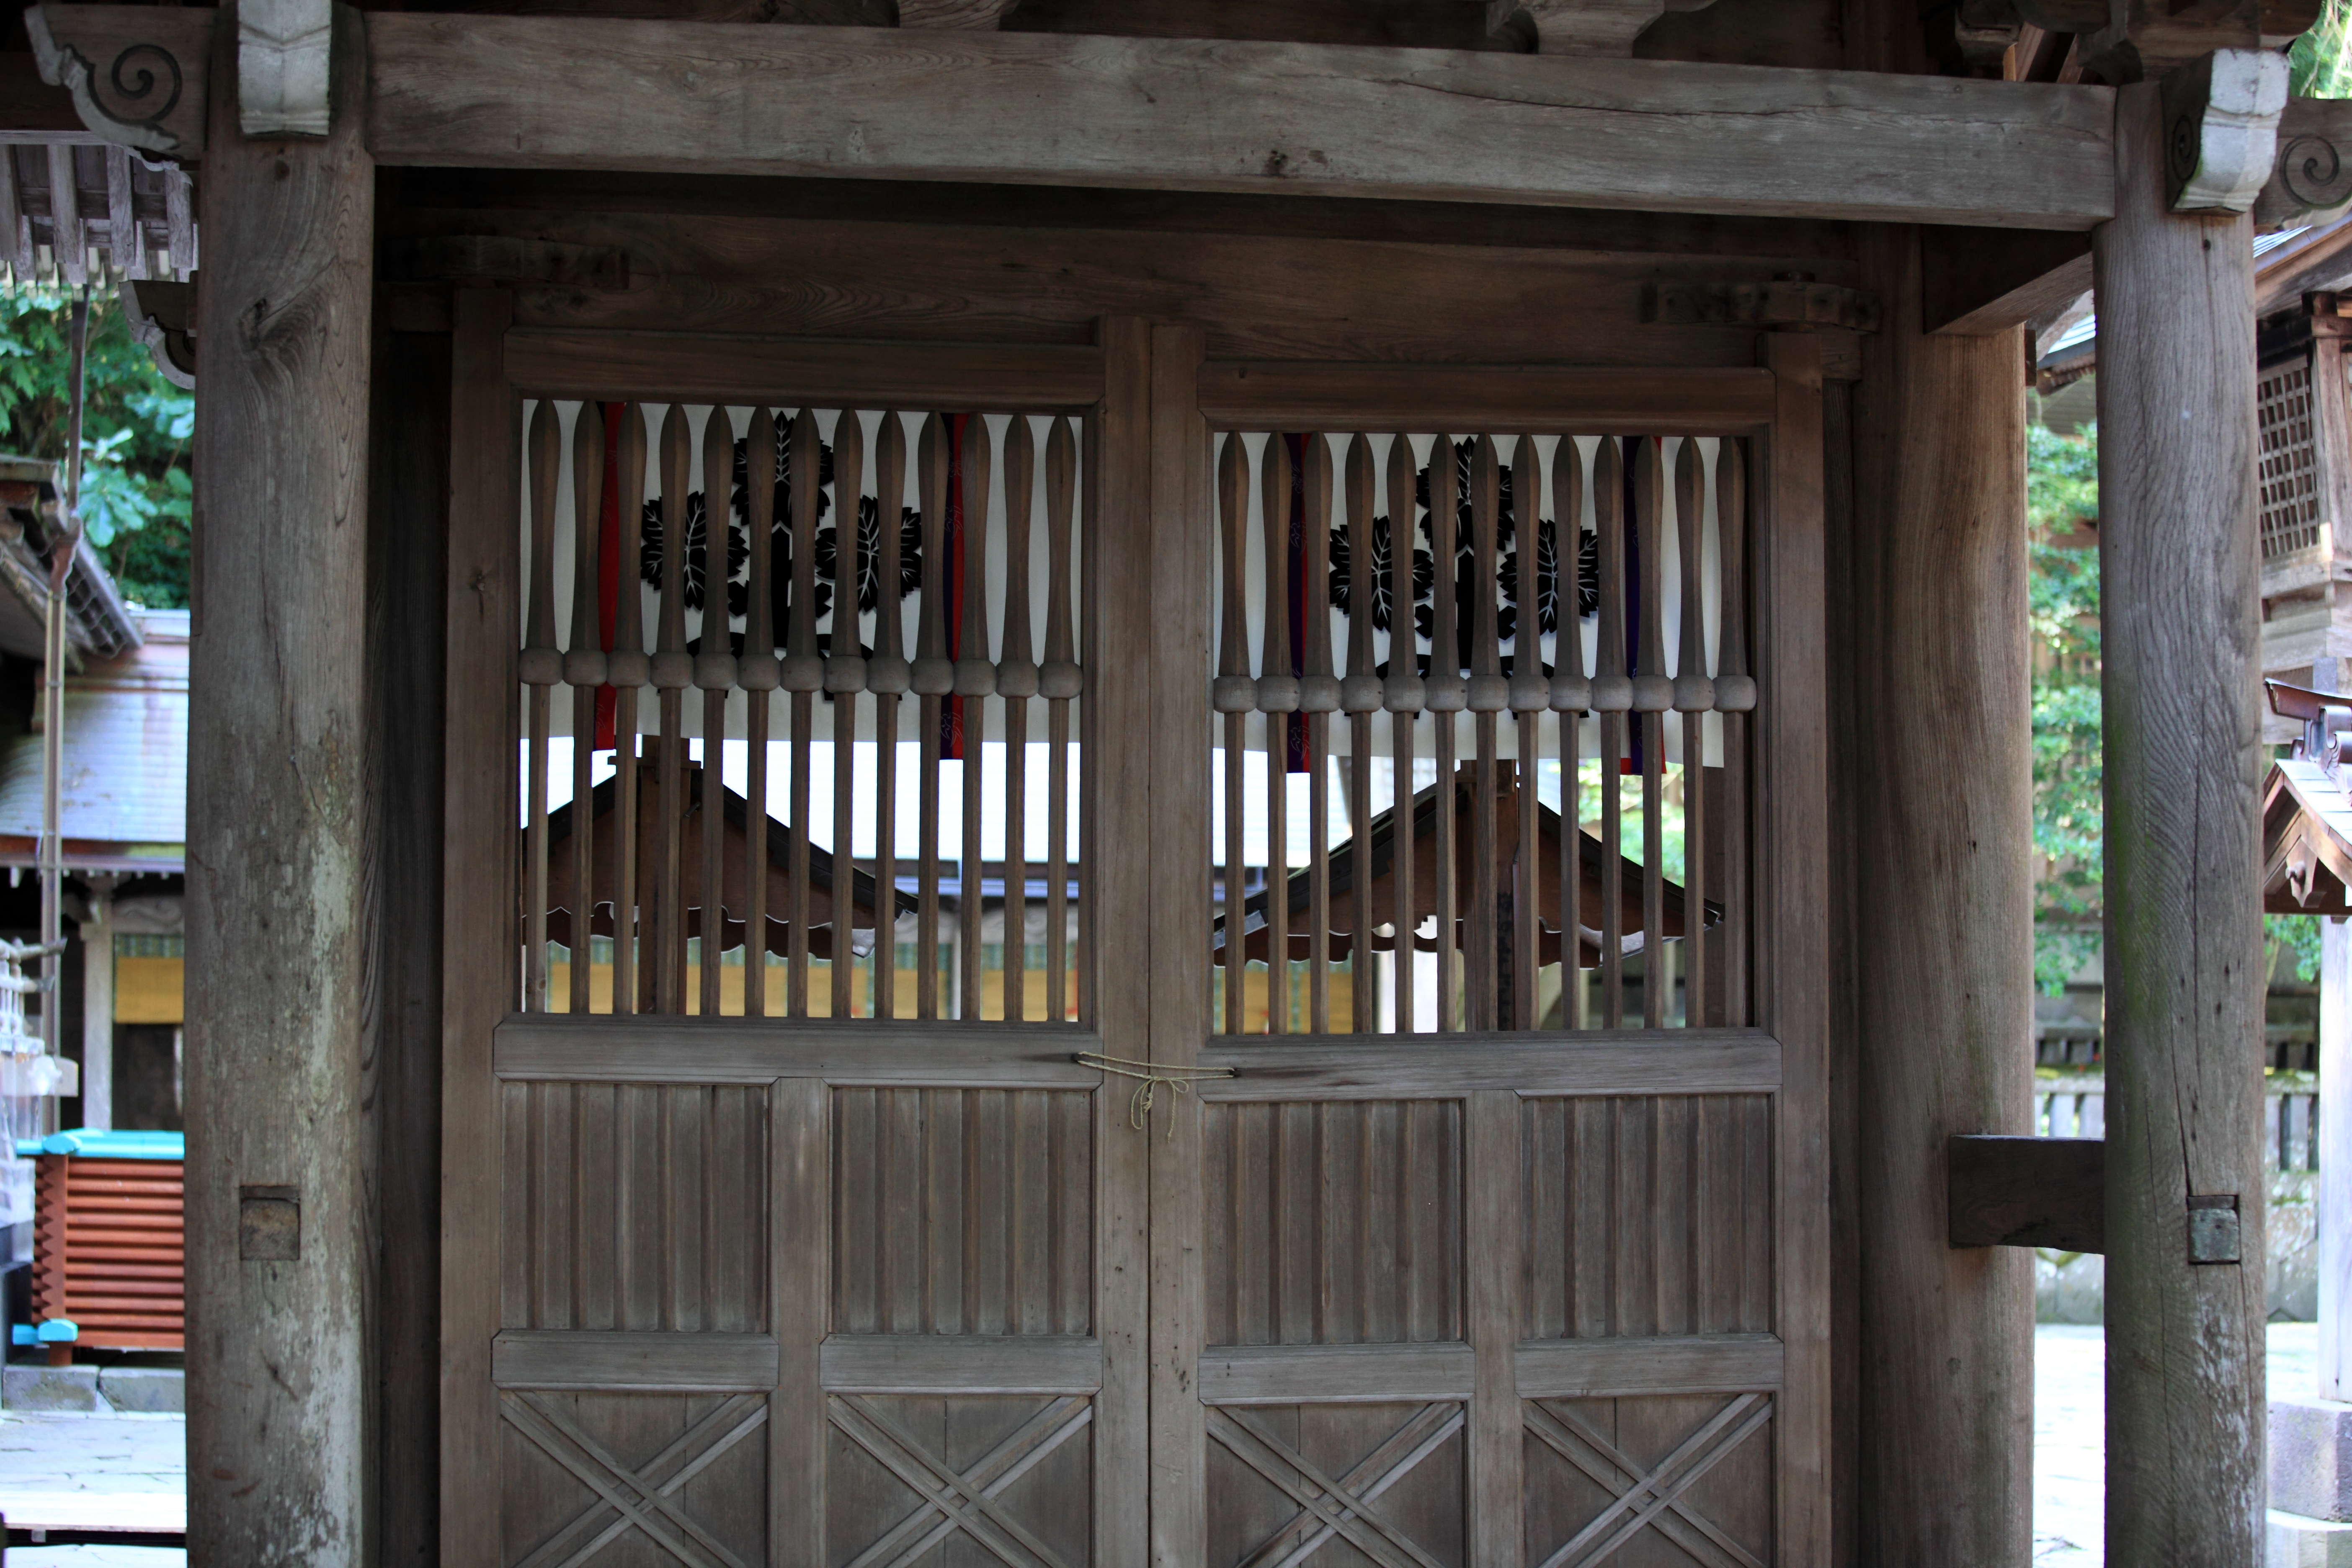
architecture, wood, window, high, facade, gate, door, stall, shrine, 5d, hires, markii, hi, res, resolution, nagano, suwa, jinja